Hyuna

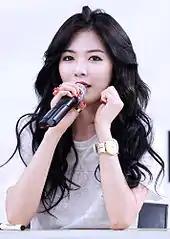
Hyuna at Gimpo Airport in 2014

On May 24, Hyuna collaborated with makeup artists Son & Park to launch a series of charitable activities titled "Kiss of Hope", whose profits were donated to the education of children in poor countries. In March, she became a spokesmodel for the 2013 Toyota Corolla. Hyuna released the short music video "Corolla x Hyuna: My Color", and the "Corolla x Hyuna" mobile app which teaches her song and choreography. On March 11, she performed at the K-Pop Night Out at SXSW at Austin, Texas. Hyuna then went to Los Angeles to film a "Funny or Die" sketch with British singer Rita Ora. The two stars' "Better Walk" video was released on "Funny or Die" on April 2, 2014. In October, she and Hyunseung made a comeback as Trouble Maker. They released the single "Now" from their "Chemistry" EP. The song reached number one on ten of Korea's major music charts, and was deemed by Instiz.net as an All-Kill. It also topped "Billboard" K-Pop Hot 100 chart. In July 2014, she released her third album titled "A Talk" and its lead single "Red". To promote the album, Hyuna appeared in her own reality show titled "Hyuna's Free Month", which showcased various aspects of her daily life. "Red" proved to be a success, with Billboard praising her for establishing herself as a global pop brand and Rolling Stone naming "Red" number five on their list of the top ten music videos of 2014. The album also topped charts in Taiwan. In August 2015, she released her fourth mini album "A+", with the lead single titled "Because I'm the Best" featuring Jung Il-hoon. Hyuna made her comeback on "M! Countdown" and performed "Ice, Ice" featuring Hwasa.